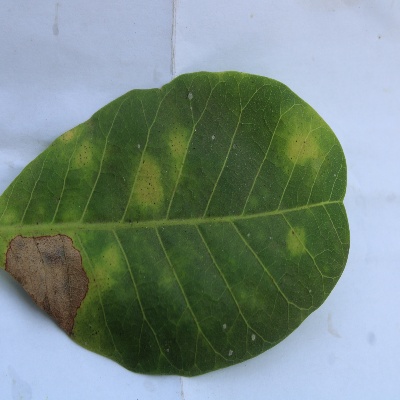
Crop: Cashew
Condition: anthracnose